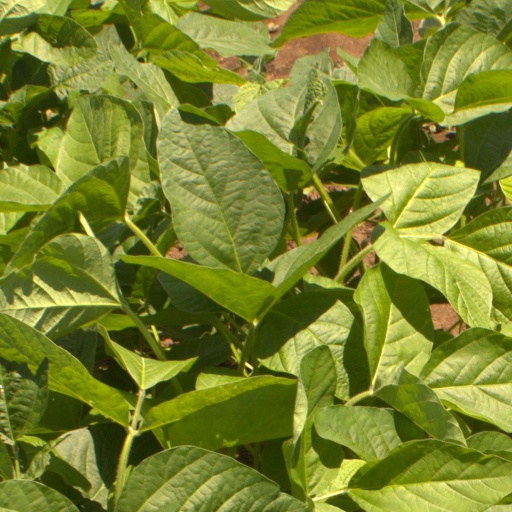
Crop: soybean